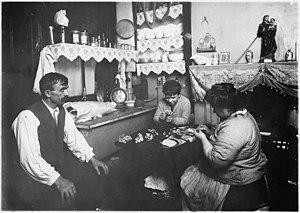
Un fleuriste artificiel est un fleuriste qui fait ou vend des fleurs artificielles. Il confectionne des fleurs d'après nature en tissu, papier, matière organique animale ou tout autres matériaux divers et vend les produits confectionnés. Les bouquets faits de plumes sont l'œuvre des plumassiers tandis que ceux formés d'émaux sont réalisés par des émailleurs.